Yiling, Yichang

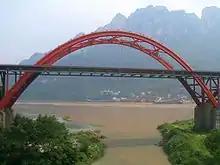
A shipyard on the southern side of the Yangtze (in Sandouping Town) seen from Liantuo Village (in Letianxi Town)

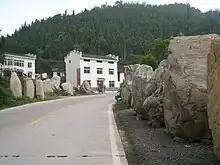
A quarry village

The district's seat of government is on the northern outskirts of Yichang urban area.